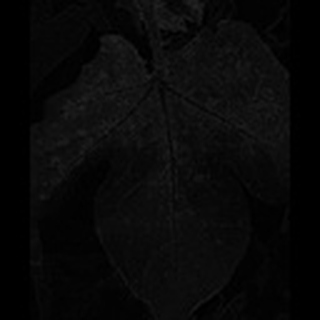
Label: cotton_aphids